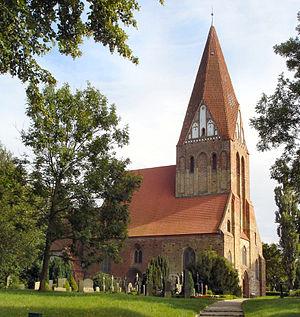
Bartenshagen-Parkentin est une municipalité allemande du land de Mecklembourg-Poméranie-Occidentale et l'arrondissement de Rostock. En 2013, elle comptait 1 245 habitants.